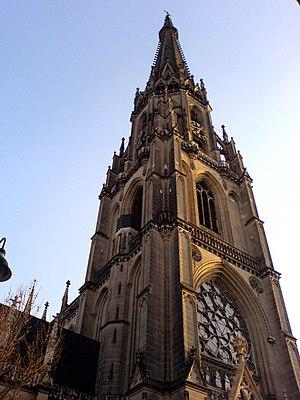
Autriche, Linz, Mariä-Empfängnis-Dom